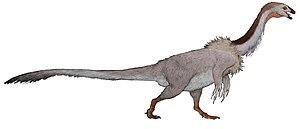
Les Ornithomimidae, ou « imitateurs d'oiseaux » en grec, forment une famille éteinte de dinosaures théropodes de taille modeste, appelés couramment « dinosaures autruches », faisant partie du clade plus large des Ornithomimosauria.
Les Ornithomimosauria, ou « lézards imitateurs d'oiseaux » en grec, forment un clade éteint de dinosaures théropodes de taille moyenne, appelés couramment « dinosaures autruches » en raison de leur ressemblance superficielle avec les autruches modernes.